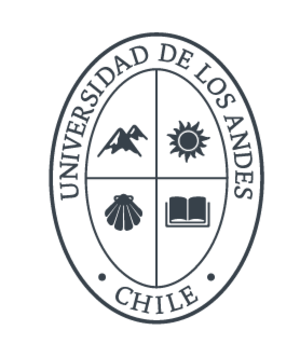
L’université des Andes est une université privée chilienne située à Santiago, créée par l'Opus Dei. Elle compte environ 5 800 étudiants.